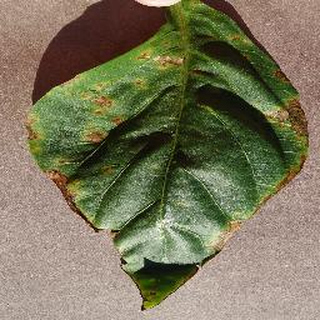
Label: bell_pepper_bacterial_spot